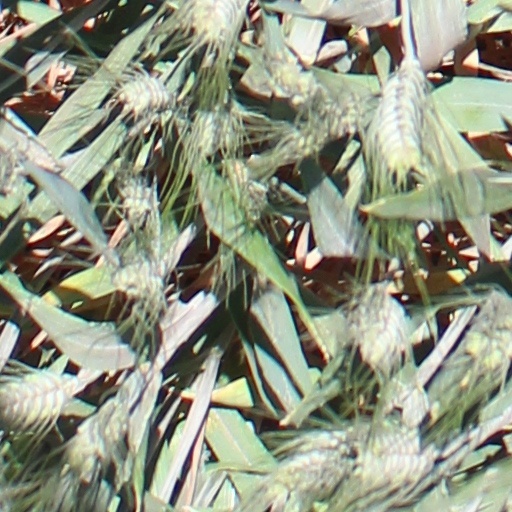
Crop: wheat